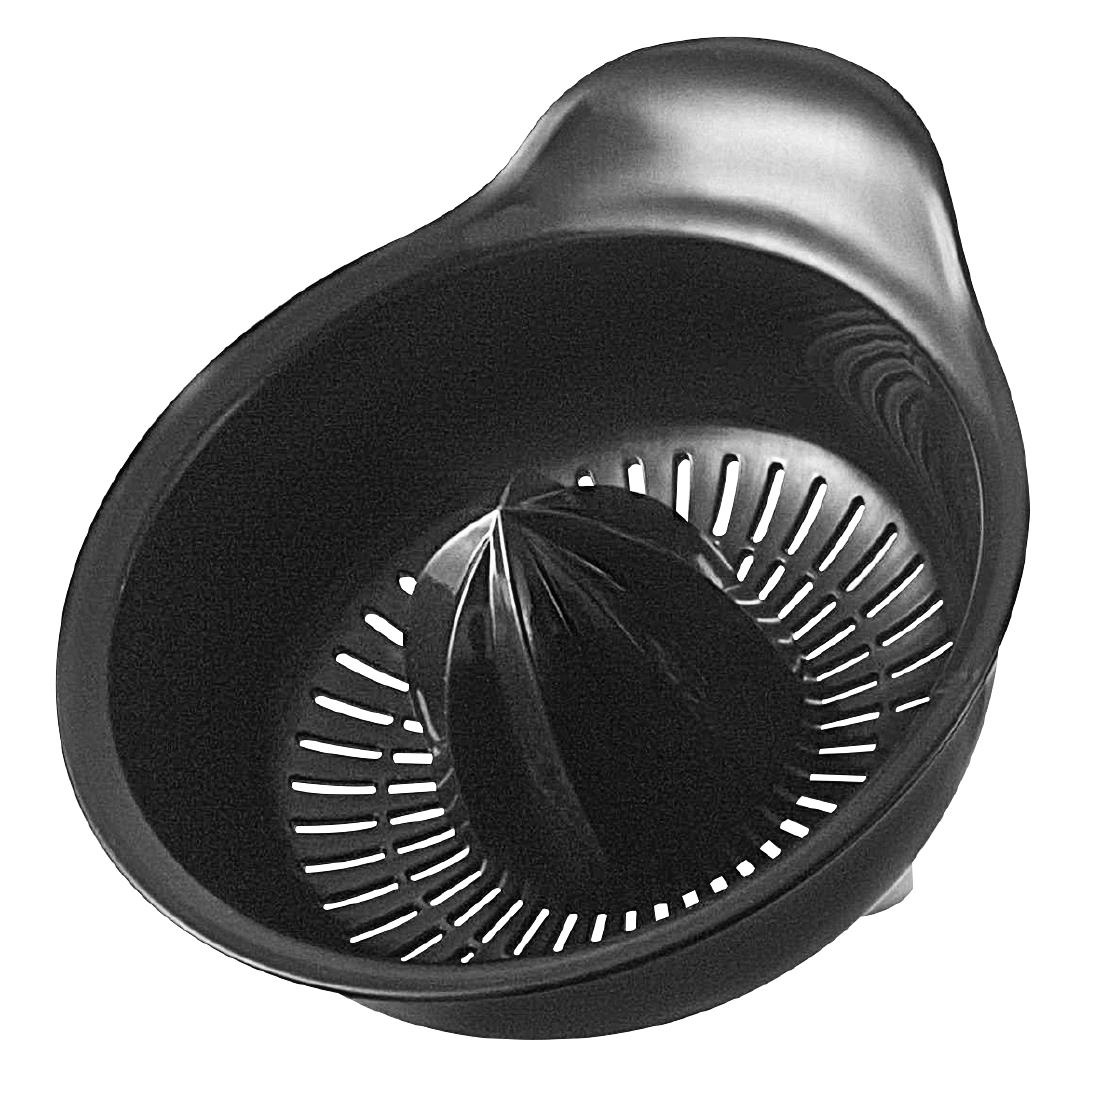
Caterlite Citrus Juicer Bowl and Cone
Replacement citrus juicer bowl and cone for Caterlite food processor.
Brand: Caterlite
Category: Home & Garden > Kitchen & Dining > Kitchen Appliance Accessories > Juicer Accessories